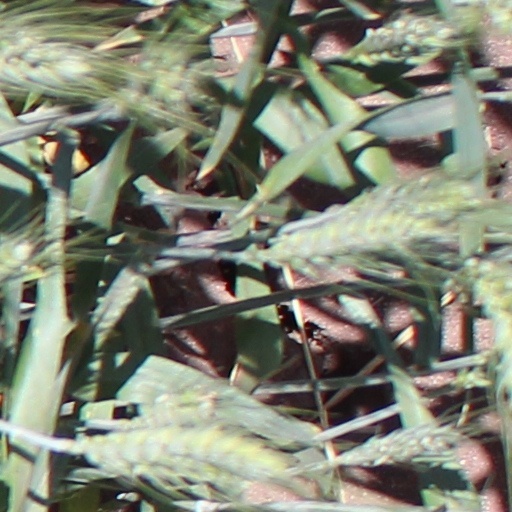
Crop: wheat